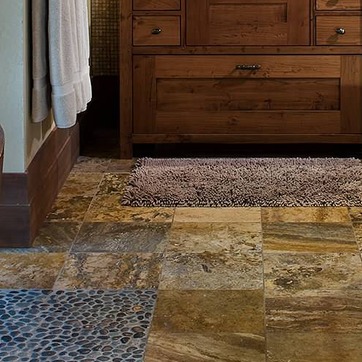
Material: carpet